Super Nada

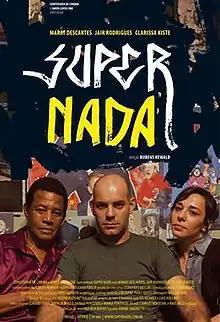

Super Nada is a 2012 Brazilian-Mexican comedy-drama film directed by Rubens Rewald.